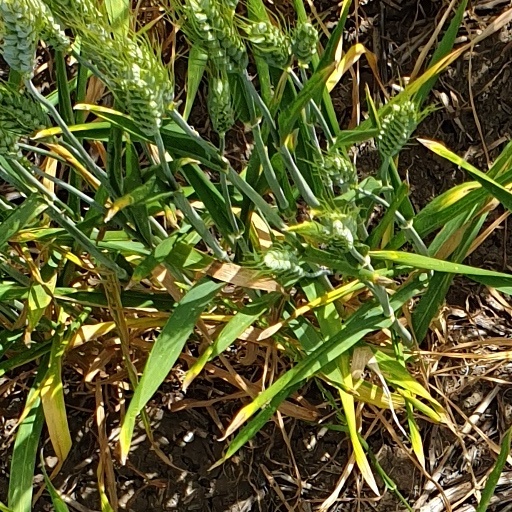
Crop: wheat